Ultrasonic grating

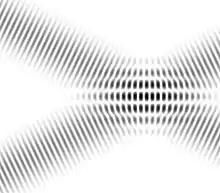
Interfering plane waves creating an interference grating

An ultrasonic wave is a sound wave at a frequency greater than 20 kHz. The human ear cannot recognize ultrasonic waves, but animals such as bats and dogs can. Ultrasonic waves can be produced by the piezoelectric effect and magnetostriction.